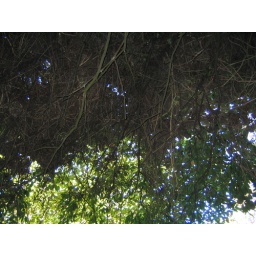
Vines in trees in the cloud forest garden